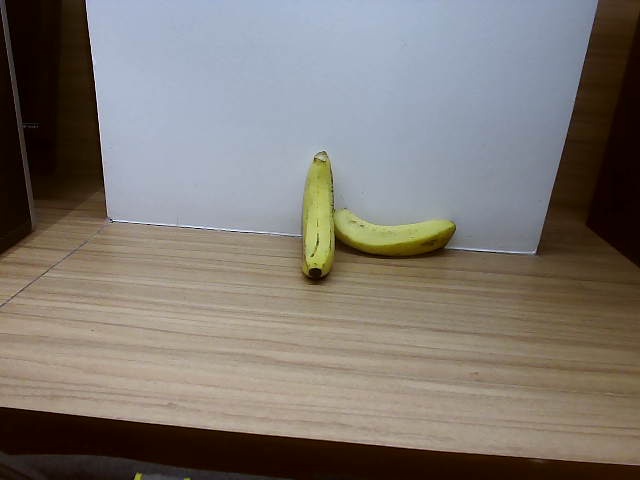
Label: Ripe_Banana